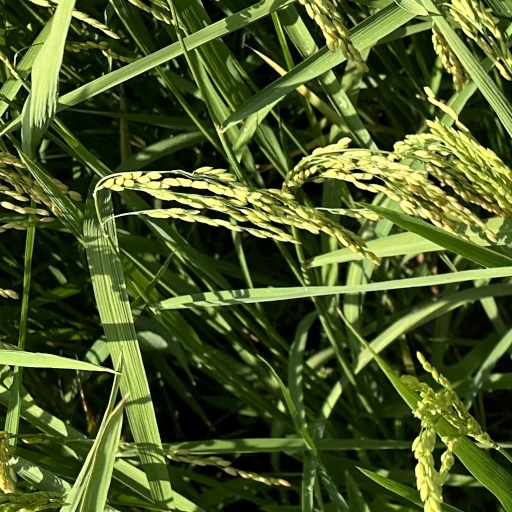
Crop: rice